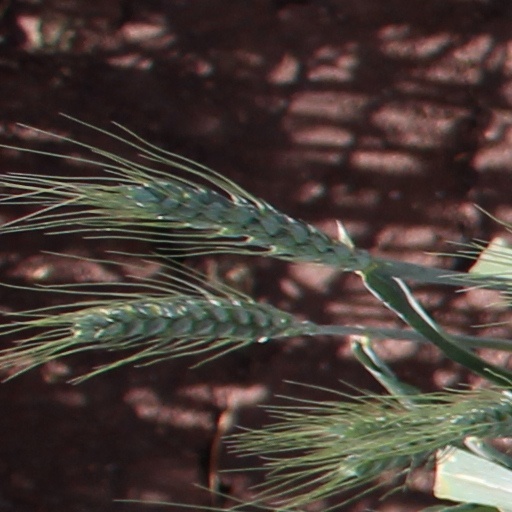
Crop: wheat